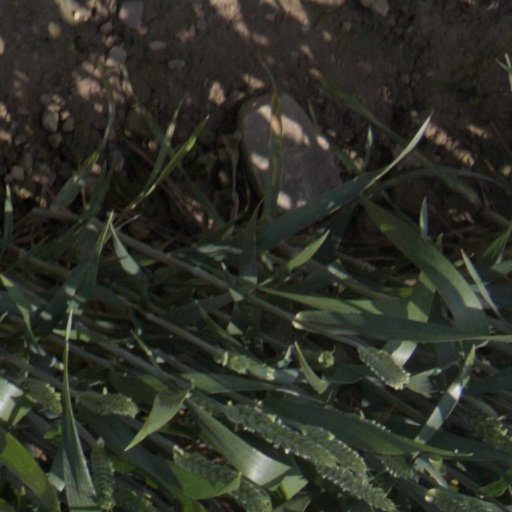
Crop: wheat